Klebsiella pneumoniae

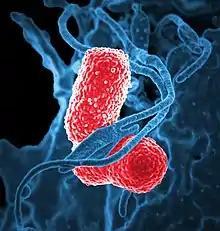
Multidrug-resistant "Klebsiella pneumoniae"

"Klebsiella" organisms are often resistant to multiple antibiotics. Current evidence implicates plasmids as the primary source of the resistance genes. "Klebsiella" species with the ability to produce extended-spectrum beta-lactamases (ESBL) are resistant to virtually all beta-lactam antibiotics, except carbapenems. Other frequent resistance targets include aminoglycosides, fluoroquinolones, tetracyclines, chloramphenicol, and trimethoprim/sulfamethoxazole.